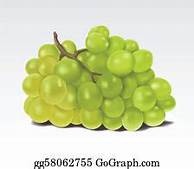
Label: grape